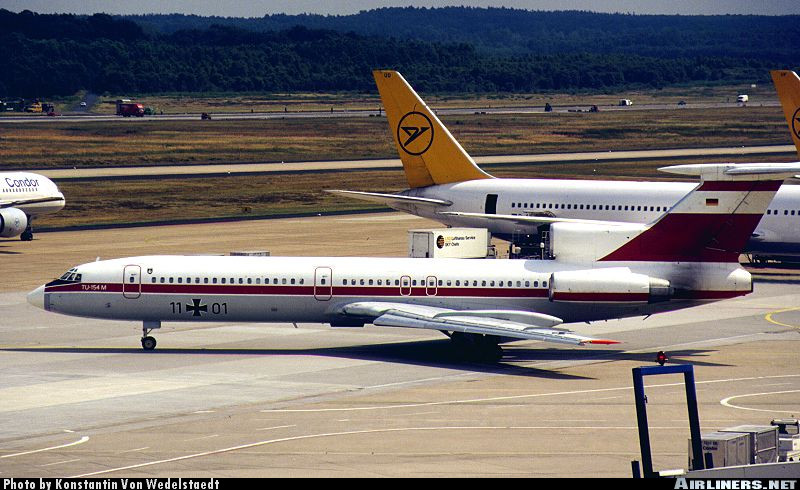
Vehicle type: Planes